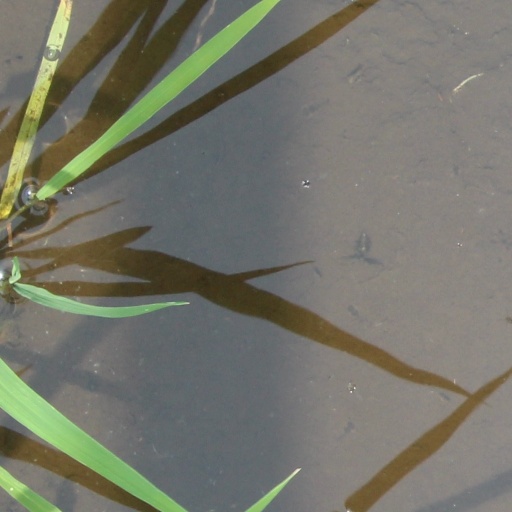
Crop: rice